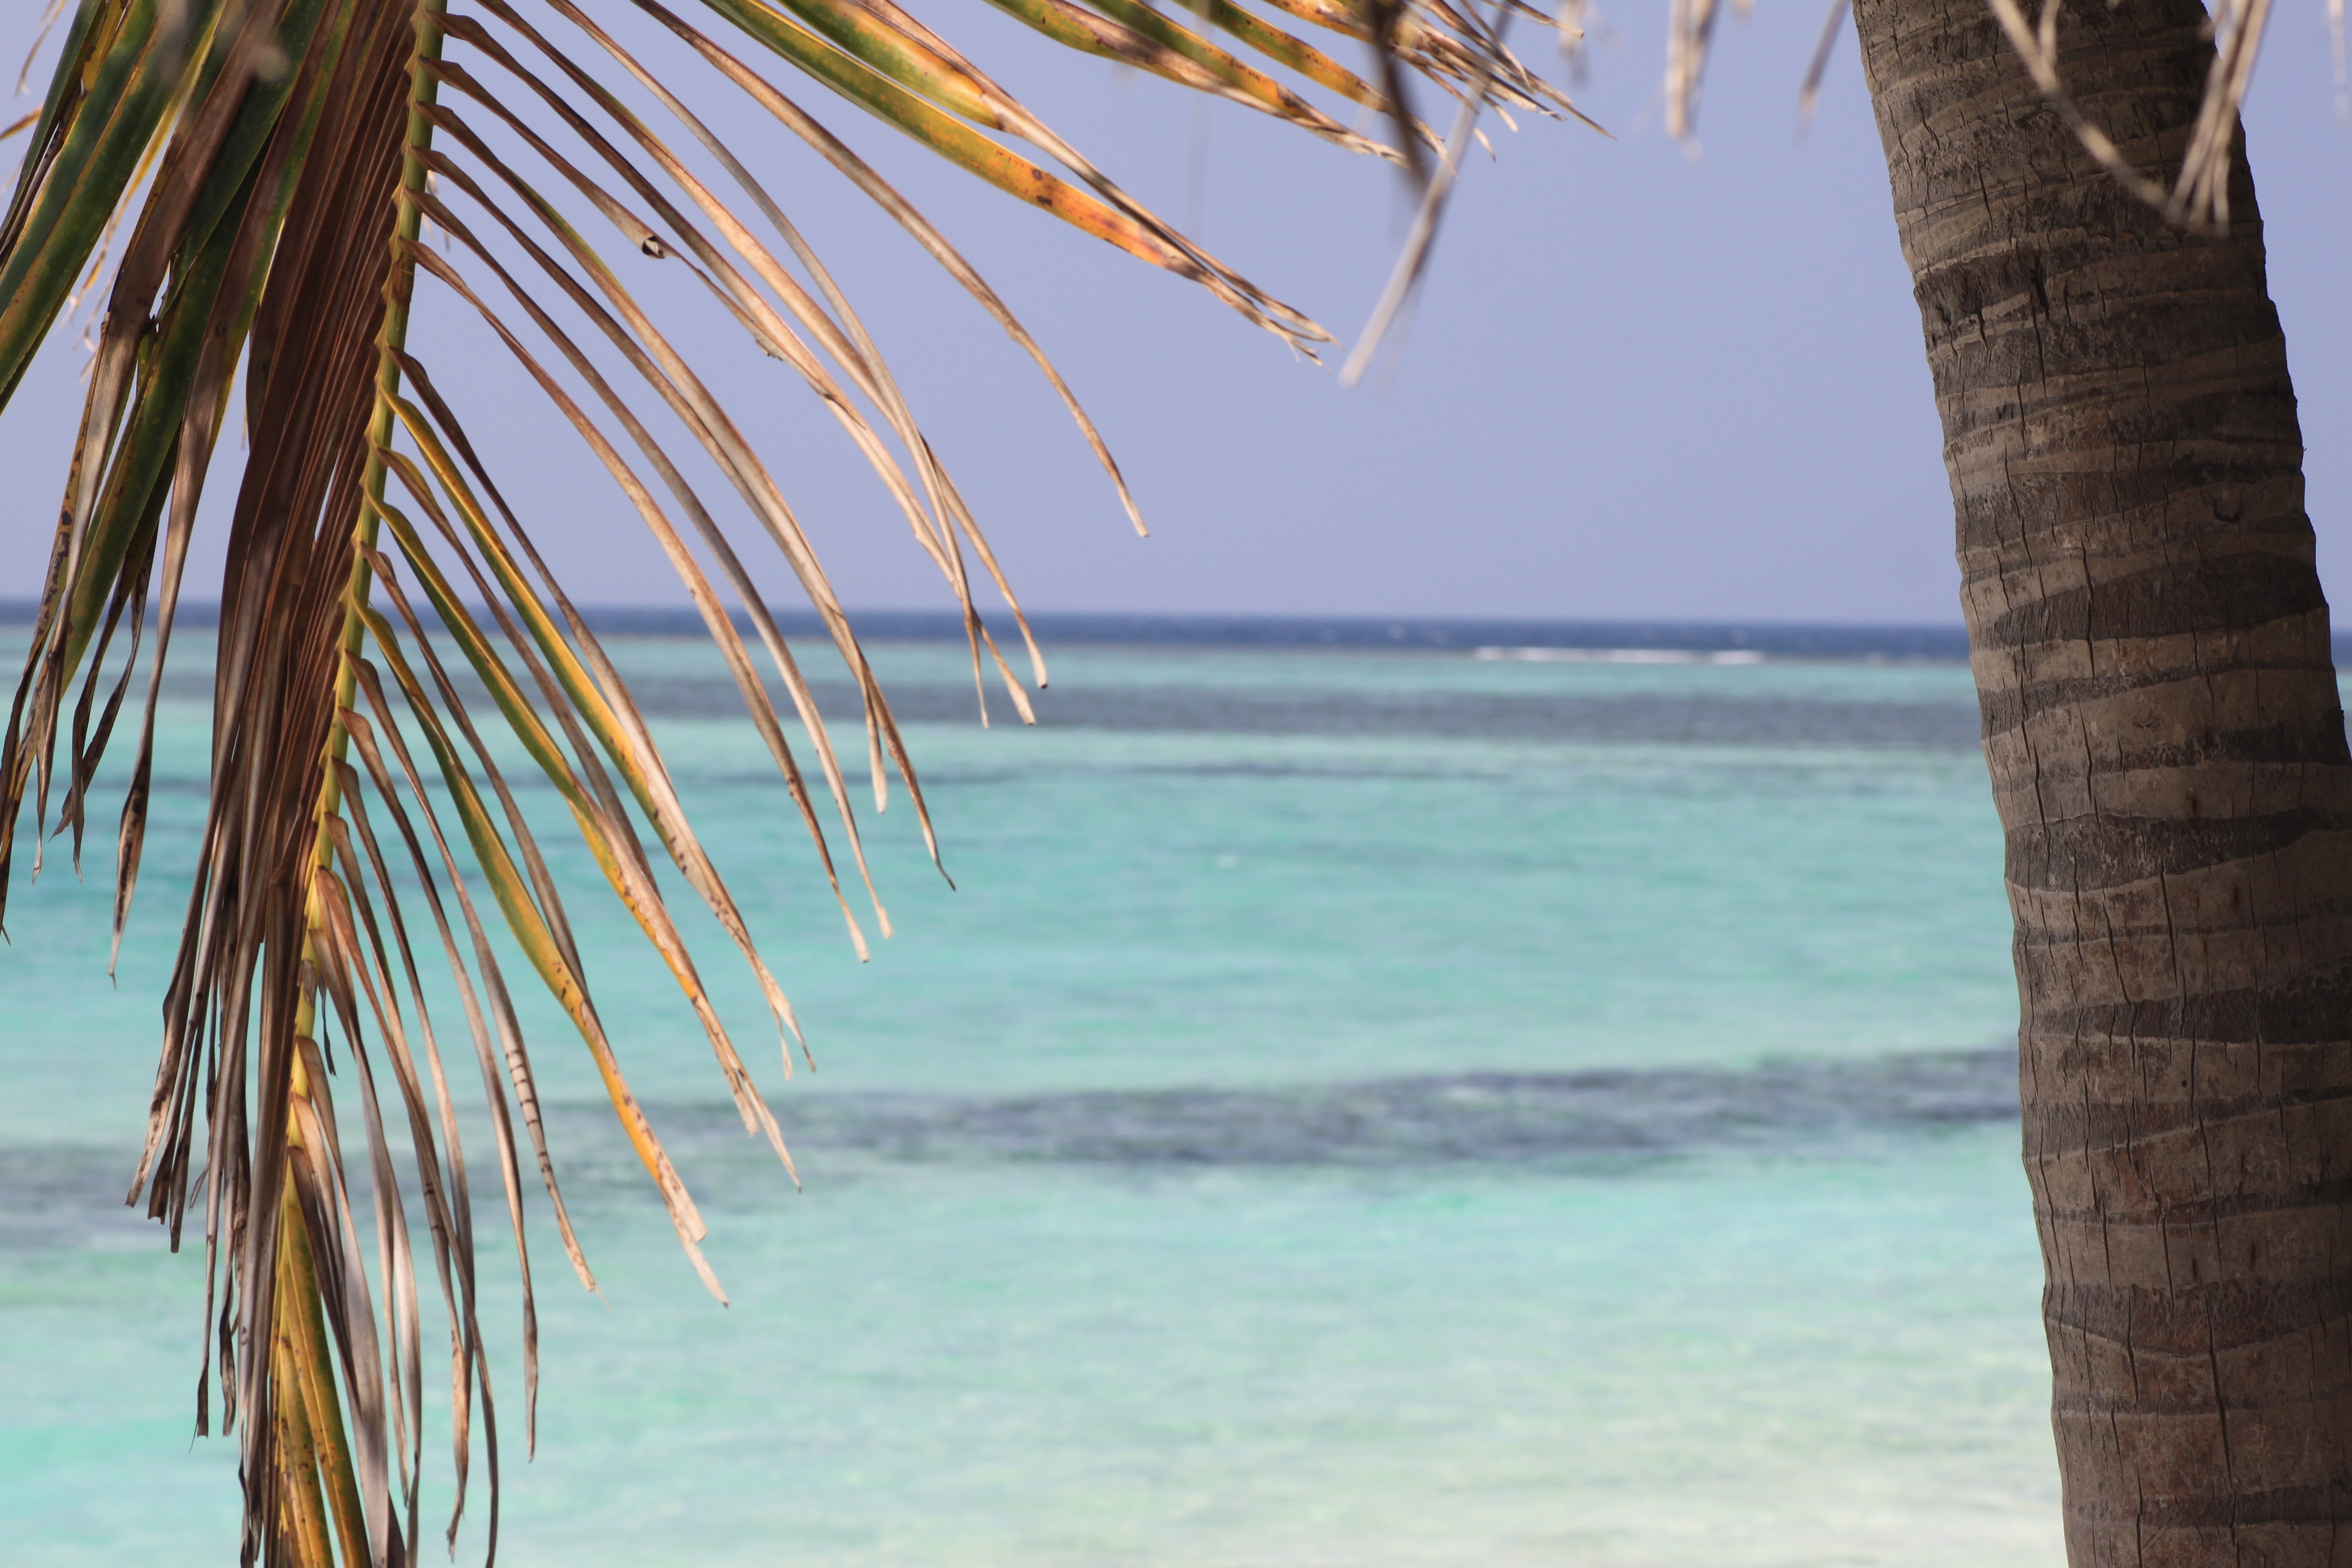
beach, sea, coast, tree, water, ocean, sunlight, shore, view, summer, vacation, idyllic, palm, body of water, tribe, caribbean, tropics, sea views, woody plant, arecales, palm family